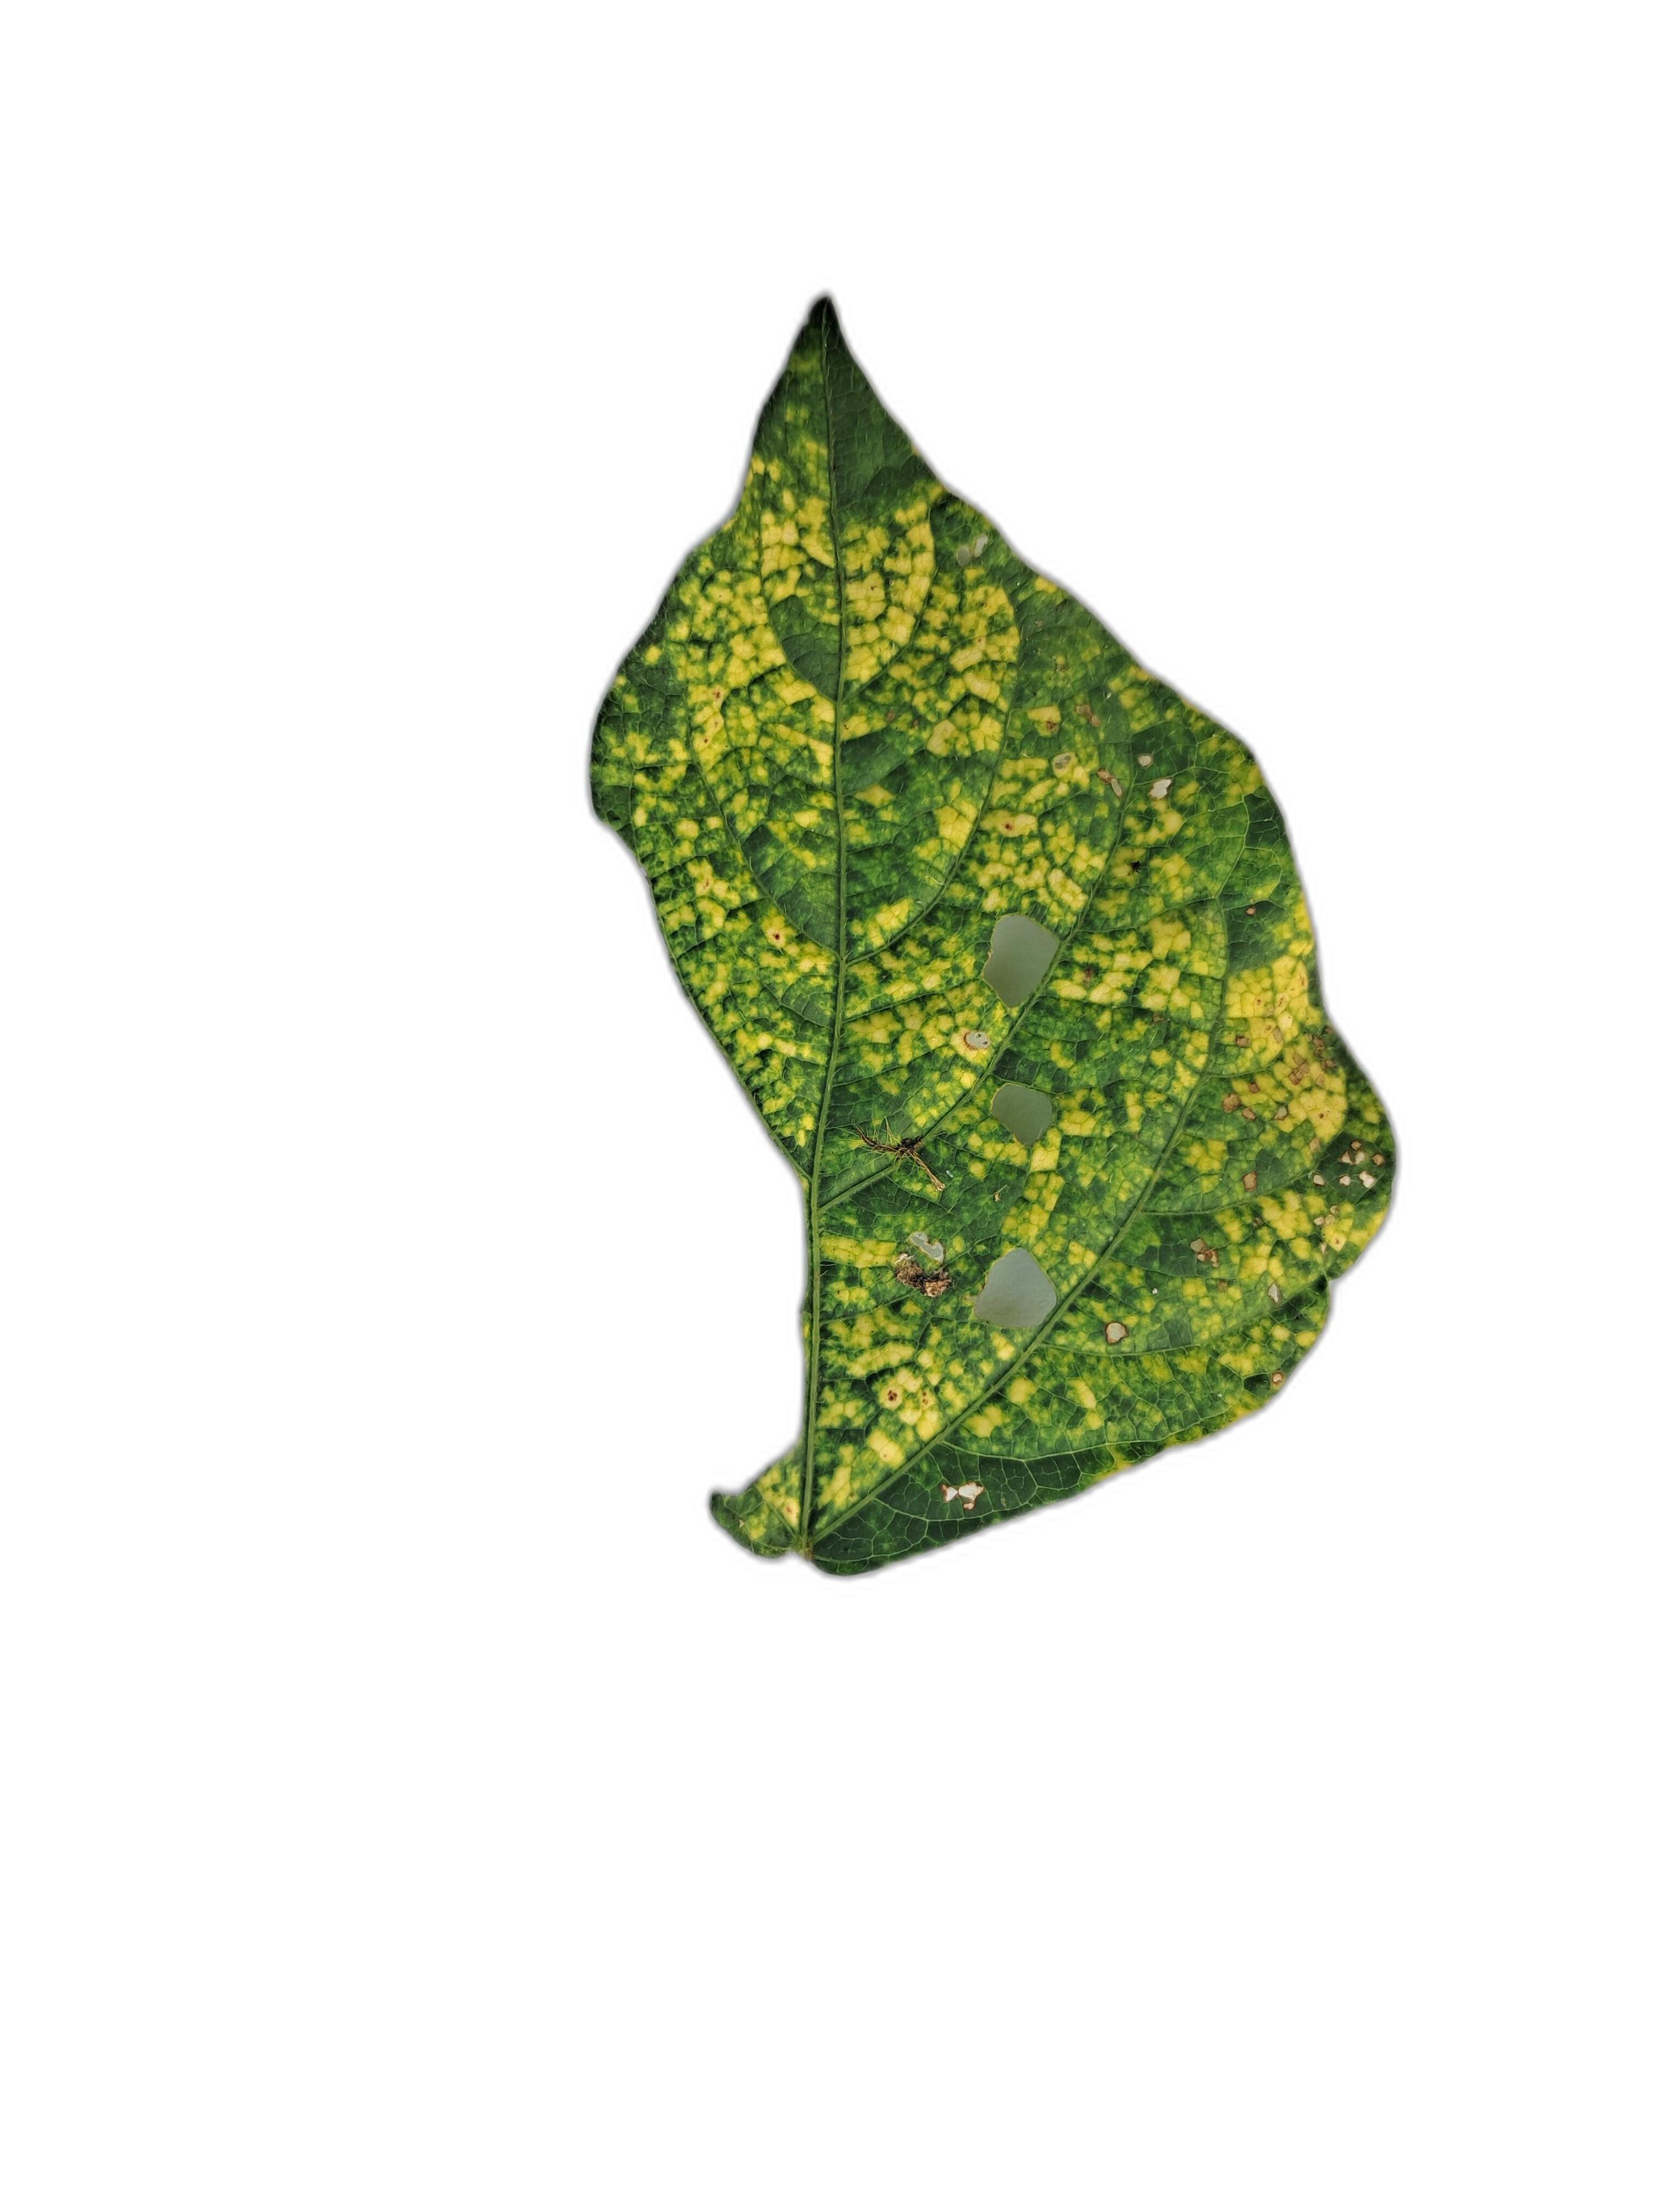
Label: Yellow Mosaic